Ford Barra engine

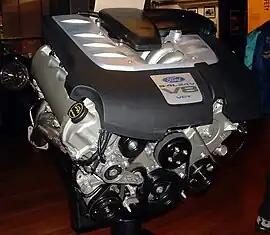
Barra 220 V8

The Barra V8 (not to be confused with the Australian-made Barra I6), manufactured at the Essex, Ontario, Canada engine plant, was based on the Ford modular engine. All were 90-degree V8 engines with a displacement of 5.4 litres. All are SOHC with VCT incorporating 3 valves per cylinder. The Falcon was the first vehicle to use Ford's VCT Modular engine.